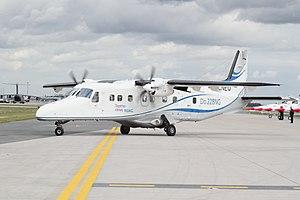
"Le Dornier 228 est un biturbopropulseur construit par l’avionneur allemand Dornier de 1981 à 1998 dans l’usine de Oberpfaffenhofen près de Munich et produit sous licence depuis 1986 par Hindustan Aeronautics Ltd. à Kanpur. Sur les 270 appareils construits, environ 190 sont encore en service dans le monde entier. Il est surnommé ""le camion du ciel"" pour ses performances sur terrains courts voire inexistants.